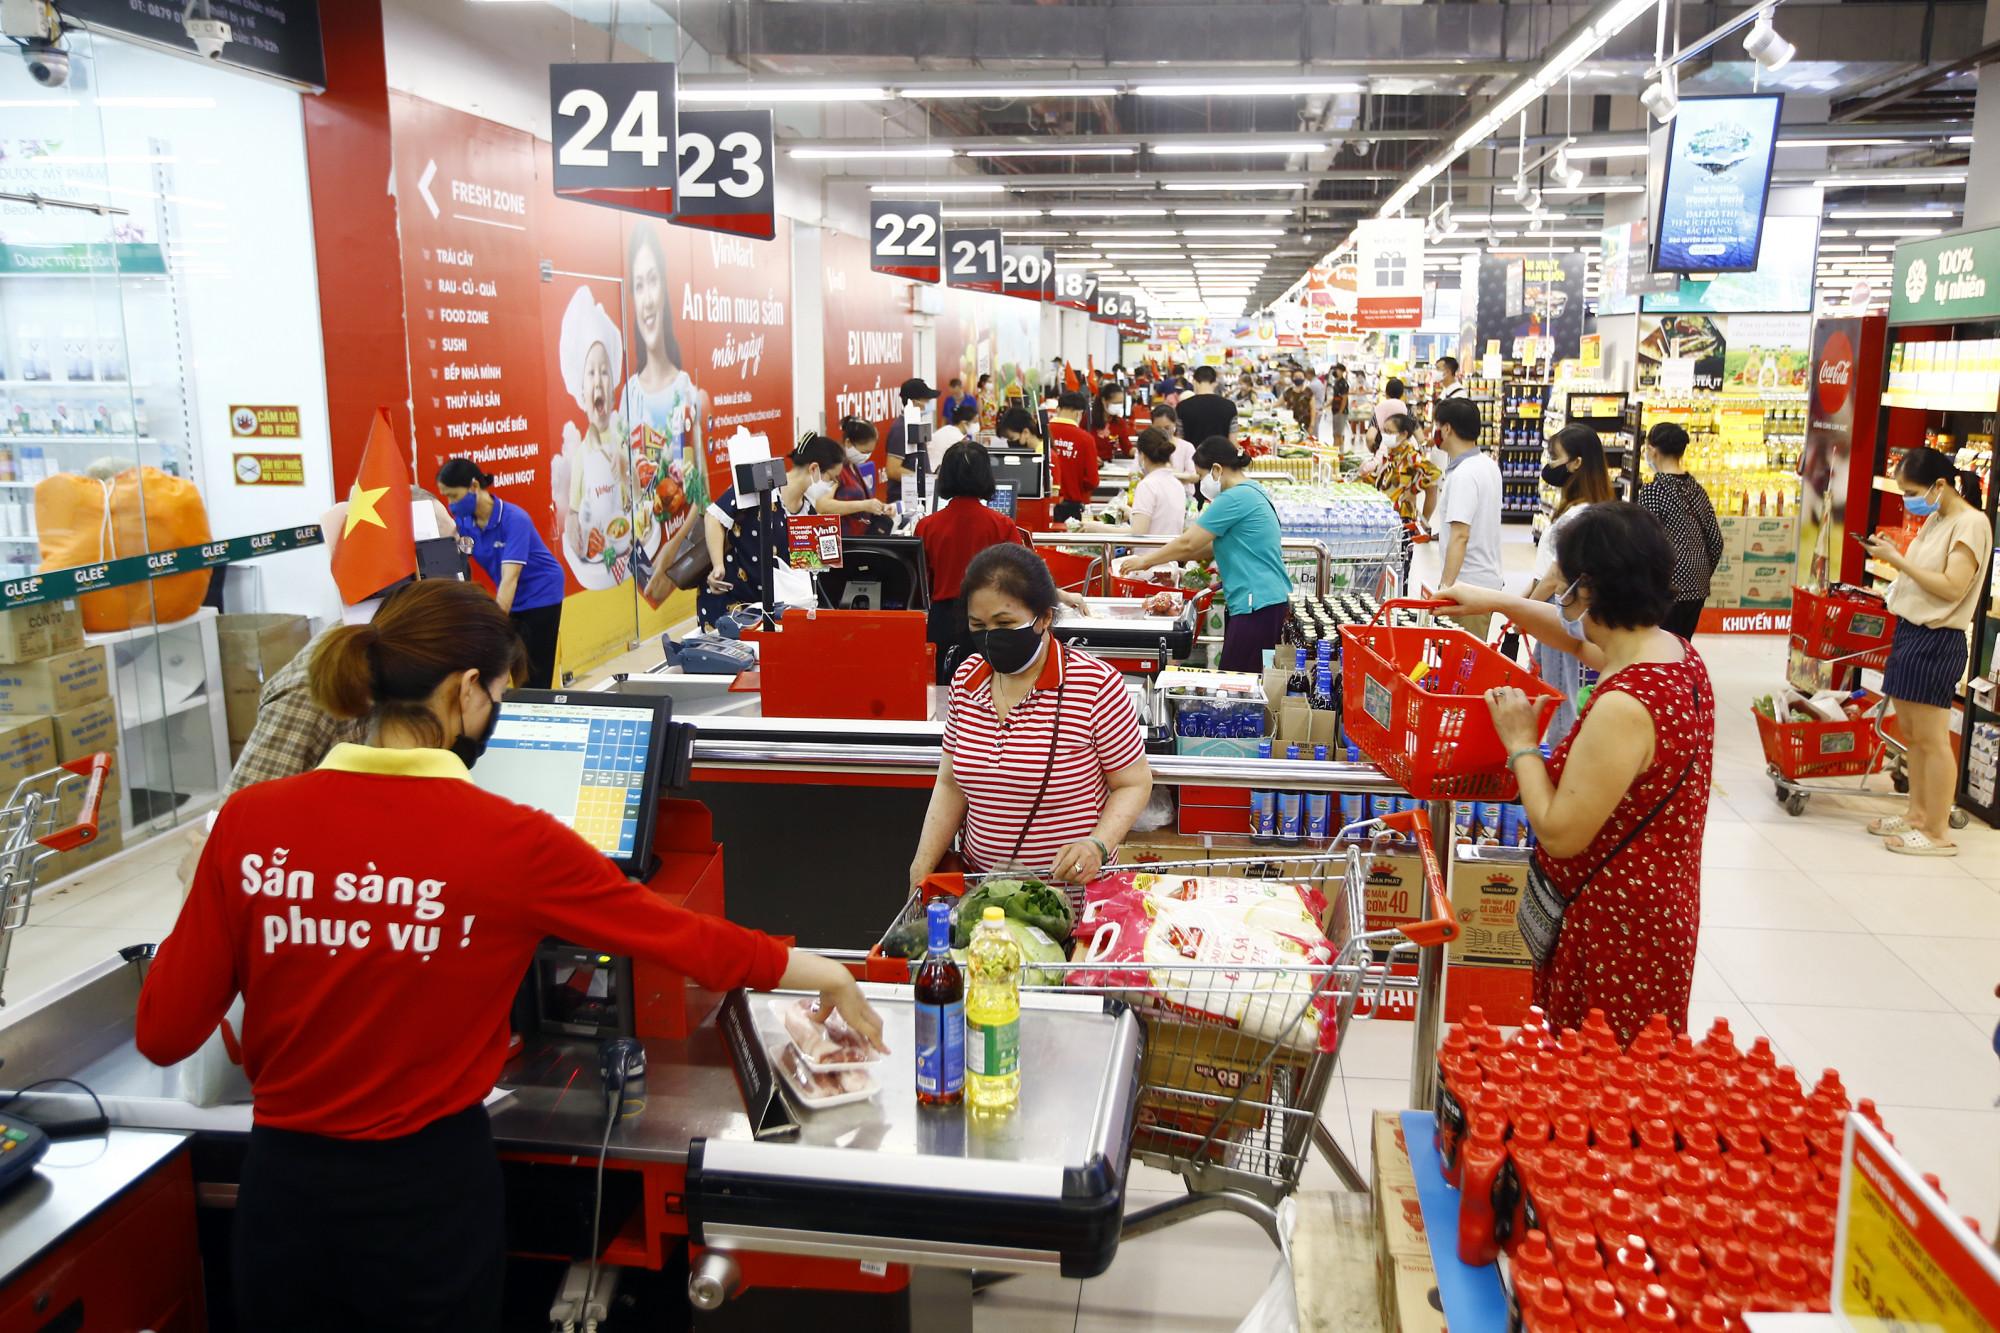
đây là khung cảnh xuất hiện ở quầy tính tiền của một siêu thị